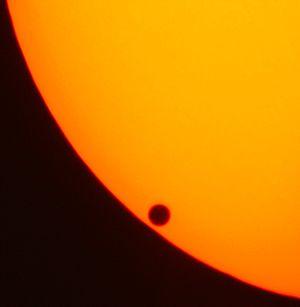
Cette page présente une chronologie de l'année 2004 dans le domaine de l'astronomie.